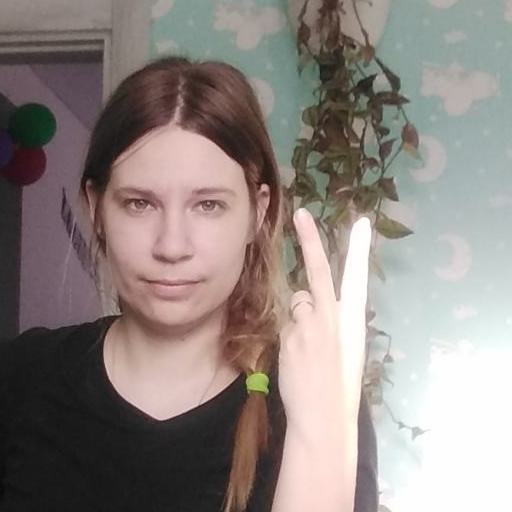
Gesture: peace_inverted